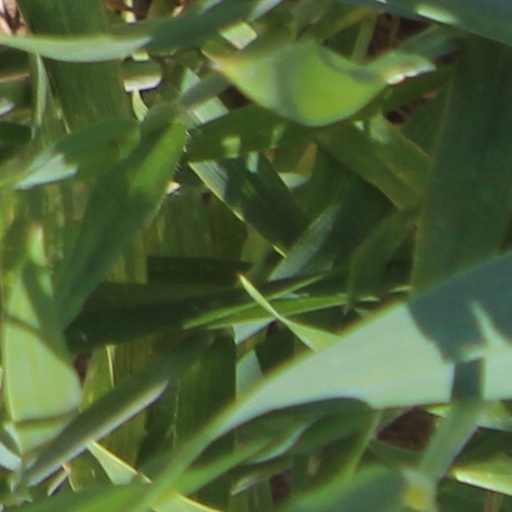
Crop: wheat